Water supply and sanitation in India

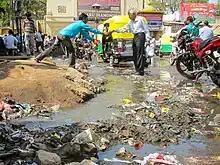
A street in Mathura overflowing with sewage and garbage in 2011

A formal sanitation programme was first launched in 1954, followed by Central Rural Sanitation Programme in 1986, Total Sanitation Campaign (TSC) in 1999, Nirmal Bharat Abhiyan in 2012 and Swachh Bharat Mission in 2014.